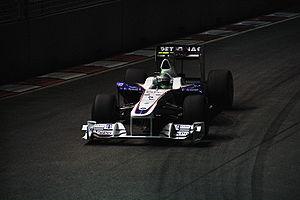
Le Grand Prix de Singapour 2009, disputé sur le Circuit urbain de Singapour le 27 septembre 2009, est la 817ᵉ course du championnat du monde de Formule 1 courue depuis 1950 et la quatorzième manche du championnat 2009.